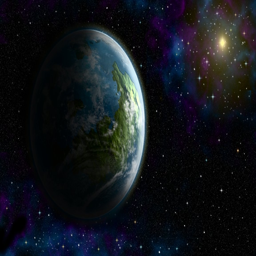
are there worlds orbiting other suns ?